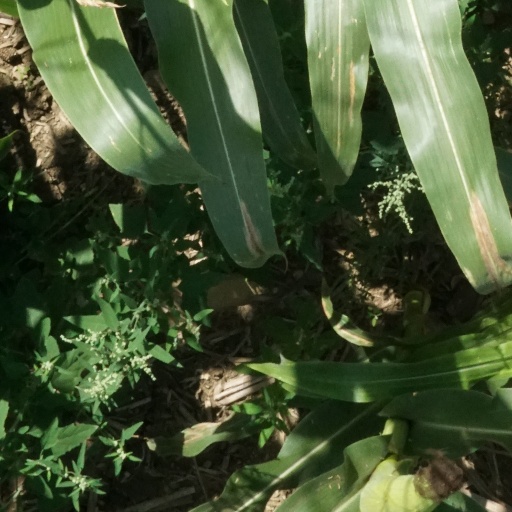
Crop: maize; corn